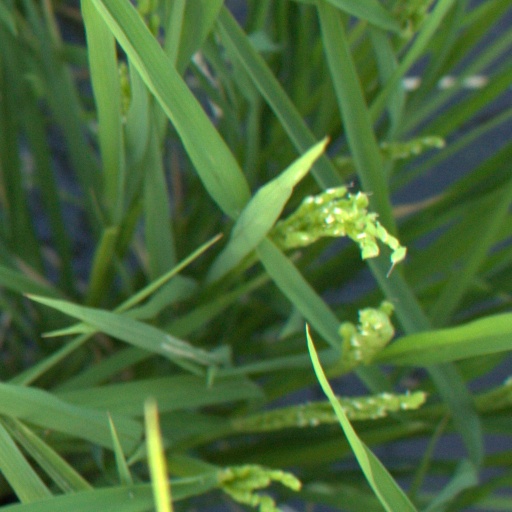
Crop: rice